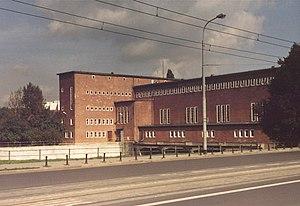
Max Berg - architecte et urbaniste Allemand.